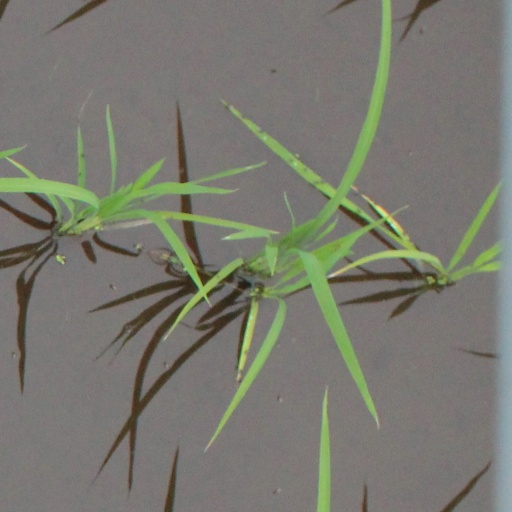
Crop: rice